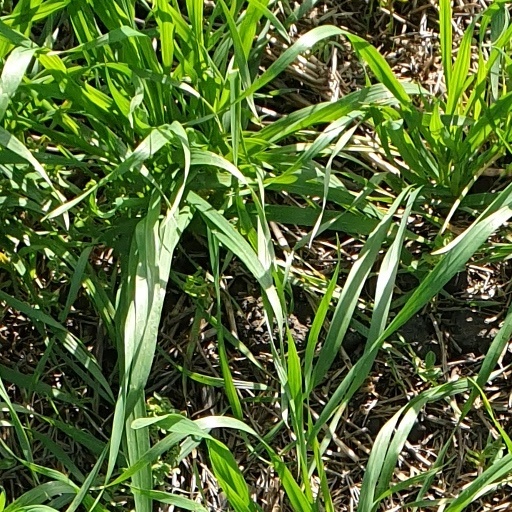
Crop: wheat